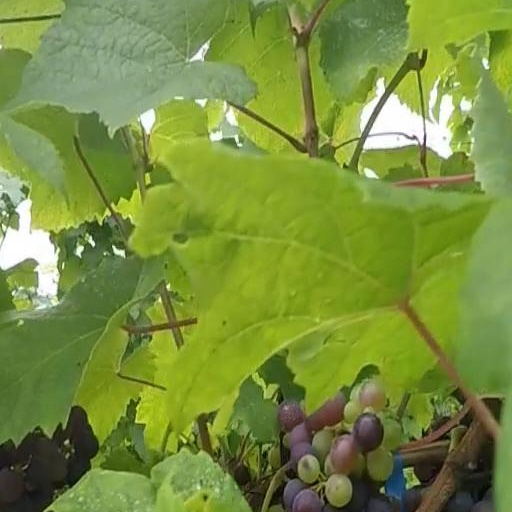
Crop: grape